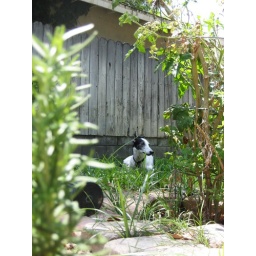
our dog likes sitting in the grass.